Bramhall Hill

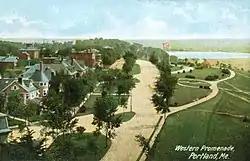
A postcard of the Western Promenade circa 1908.

Bramhall Hill is a hill in the west and southwest of the downtown peninsula of Portland, Maine. At its summit, the hill stands feet above sea level, with a sharp drop below. The area includes the West End neighborhood, the Western Promenade and part of the Old Port downtown district.